Edgley International

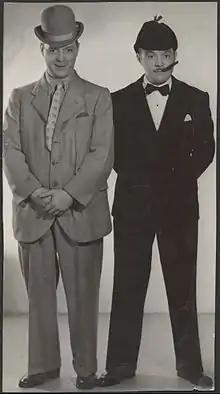
Brothers Eric Edgley and Clement Edward as duo "Edgley and Dawe" in the 1920s

Edgley International is a theatre and concert promotions company from Australia, first started in the 1930s and run by several generations.